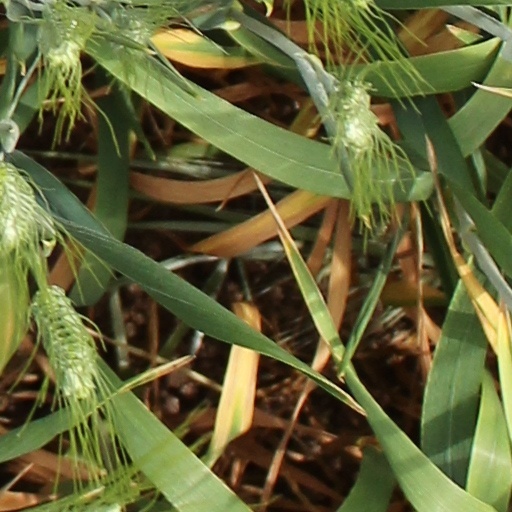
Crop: wheat